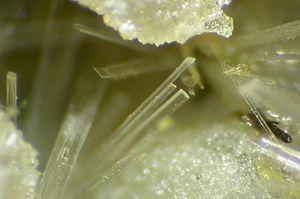
La cervantite est un minéral proche de l'antimoine et de la stibine épigénisée, découvert en 1850 à Cervantes, dans la province de Lugo en Espagne, puis exploité en Algérie à Aïn Kerma par la Compagnie des mines de La Lucette ou encore à Brasina, en Serbie, ainsi qu'en Bolivie, en Roumanie et en Toscane.